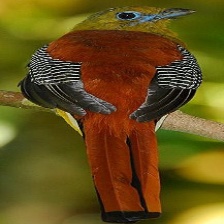
Species: ORANGE BREASTED TROGON
Scientific name: HARPACTES ORESKIOS